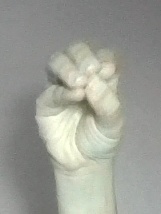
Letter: ha